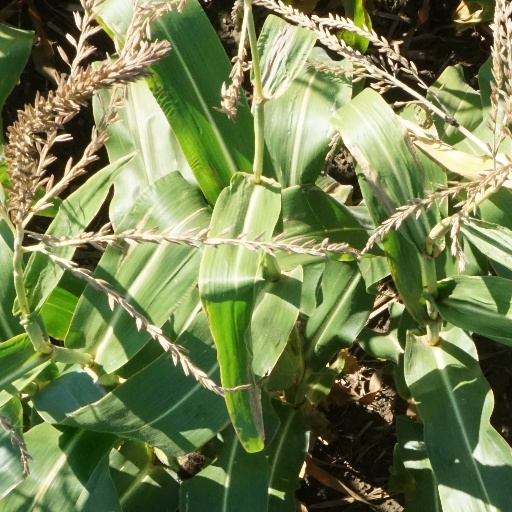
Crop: maize; corn